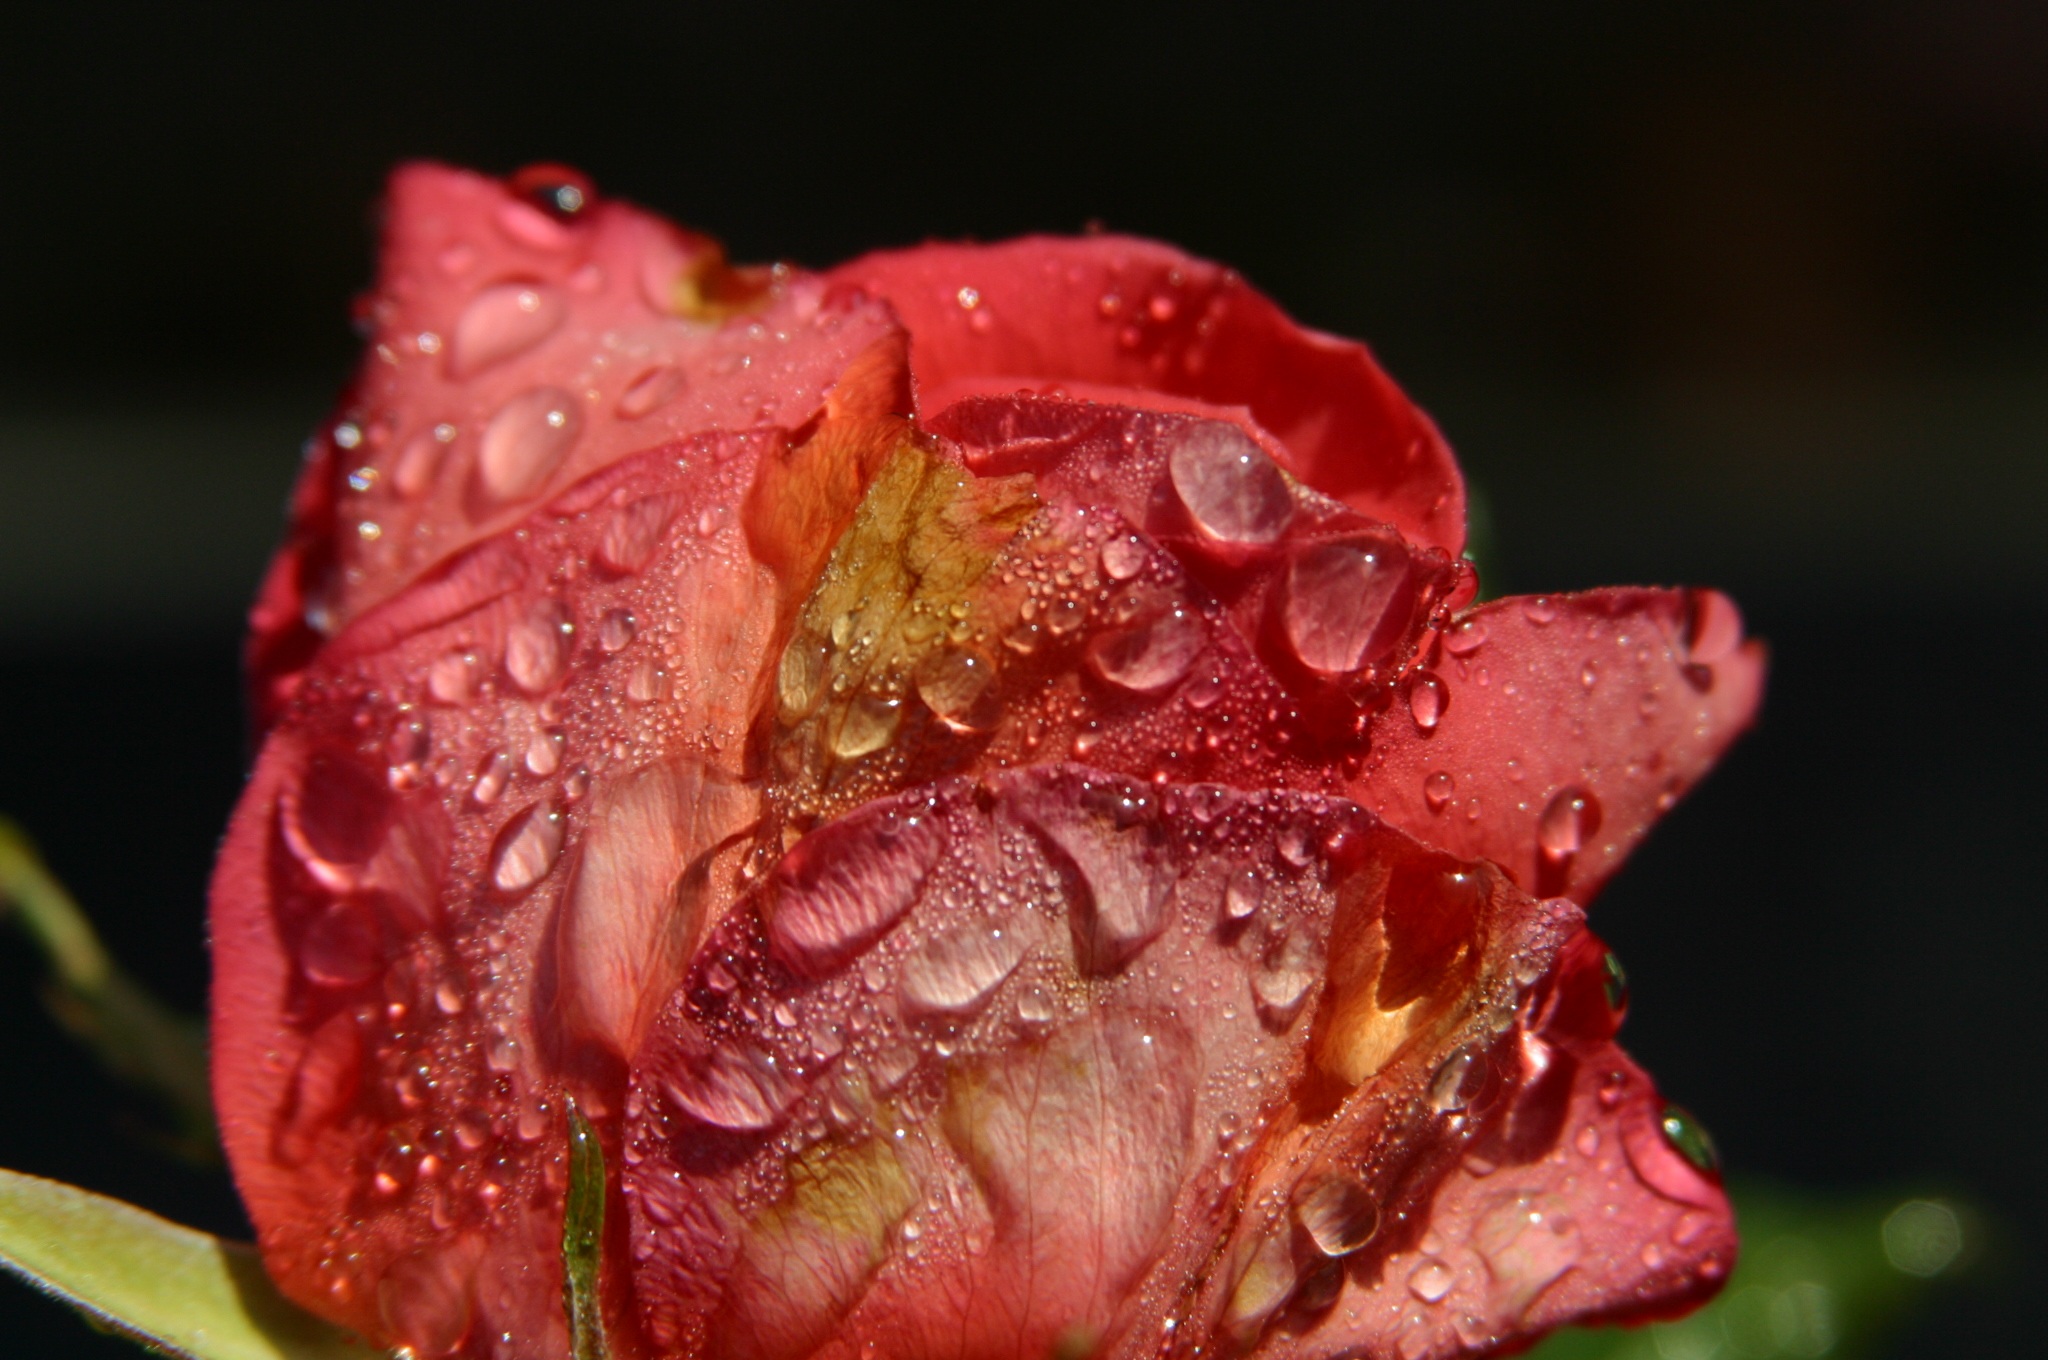
blossom, dew, plant, photography, sunlight, leaf, flower, petal, rose, red, pink, flora, close up, bud, dewdrops, moisture, macro photography, flowering plant, garden roses, rose family, plant stem, land plant